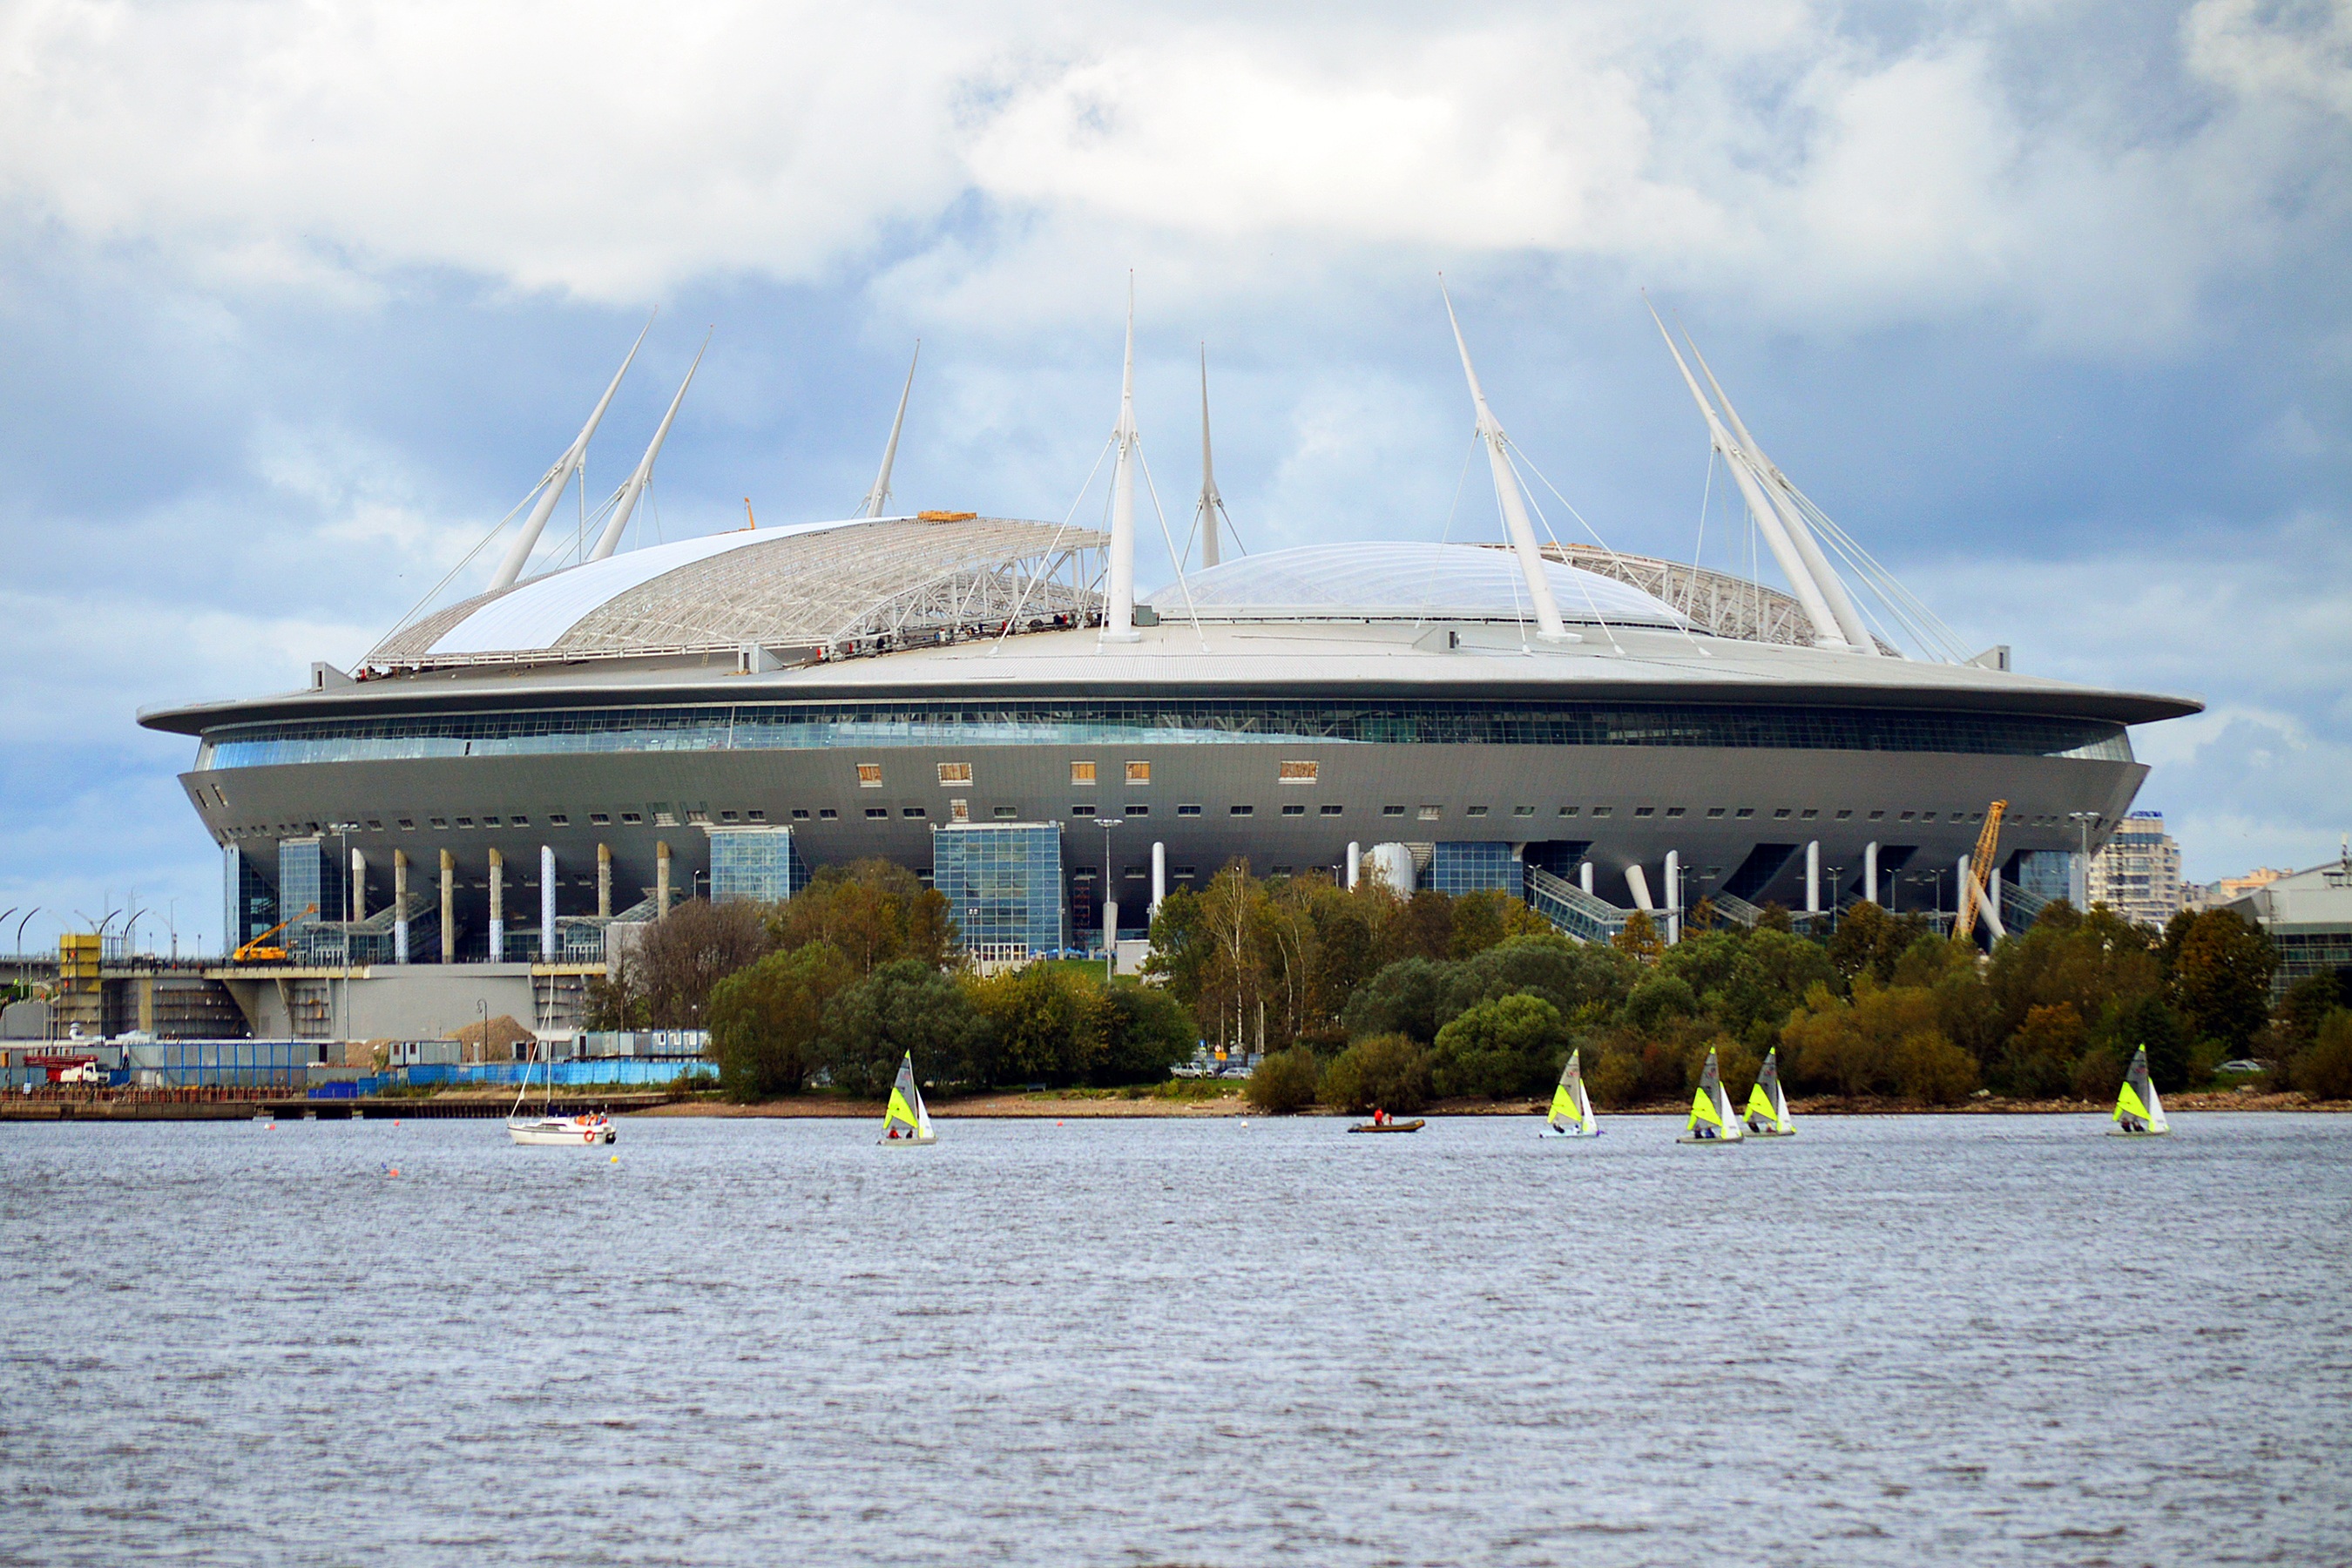
sea, water, dock, sport, boat, ship, cup, europe, construction, vehicle, yacht, soccer, harbor, marina, football, modern, stadium, world, ferry, competition, boating, saint, new, beautiful, championship, russia, petersburg, watercraft, cruise ship, tournament, passenger ship, host, st petersburg, saint petersburg, luxury yacht, world cup, under construction, ocean liner, fifa 2018, 21st